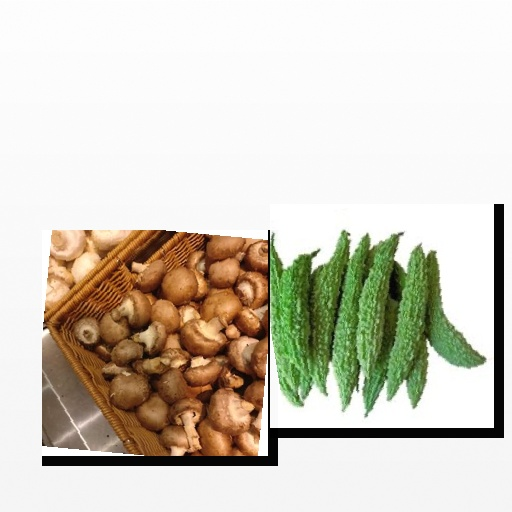
Food items: bitter_gourd, mushroom